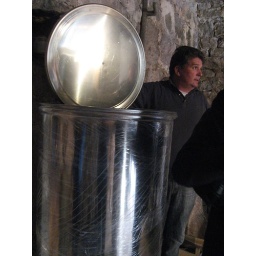
Brancho showing us a vat of olive oil in the ground floor of his home - Dubrovnik